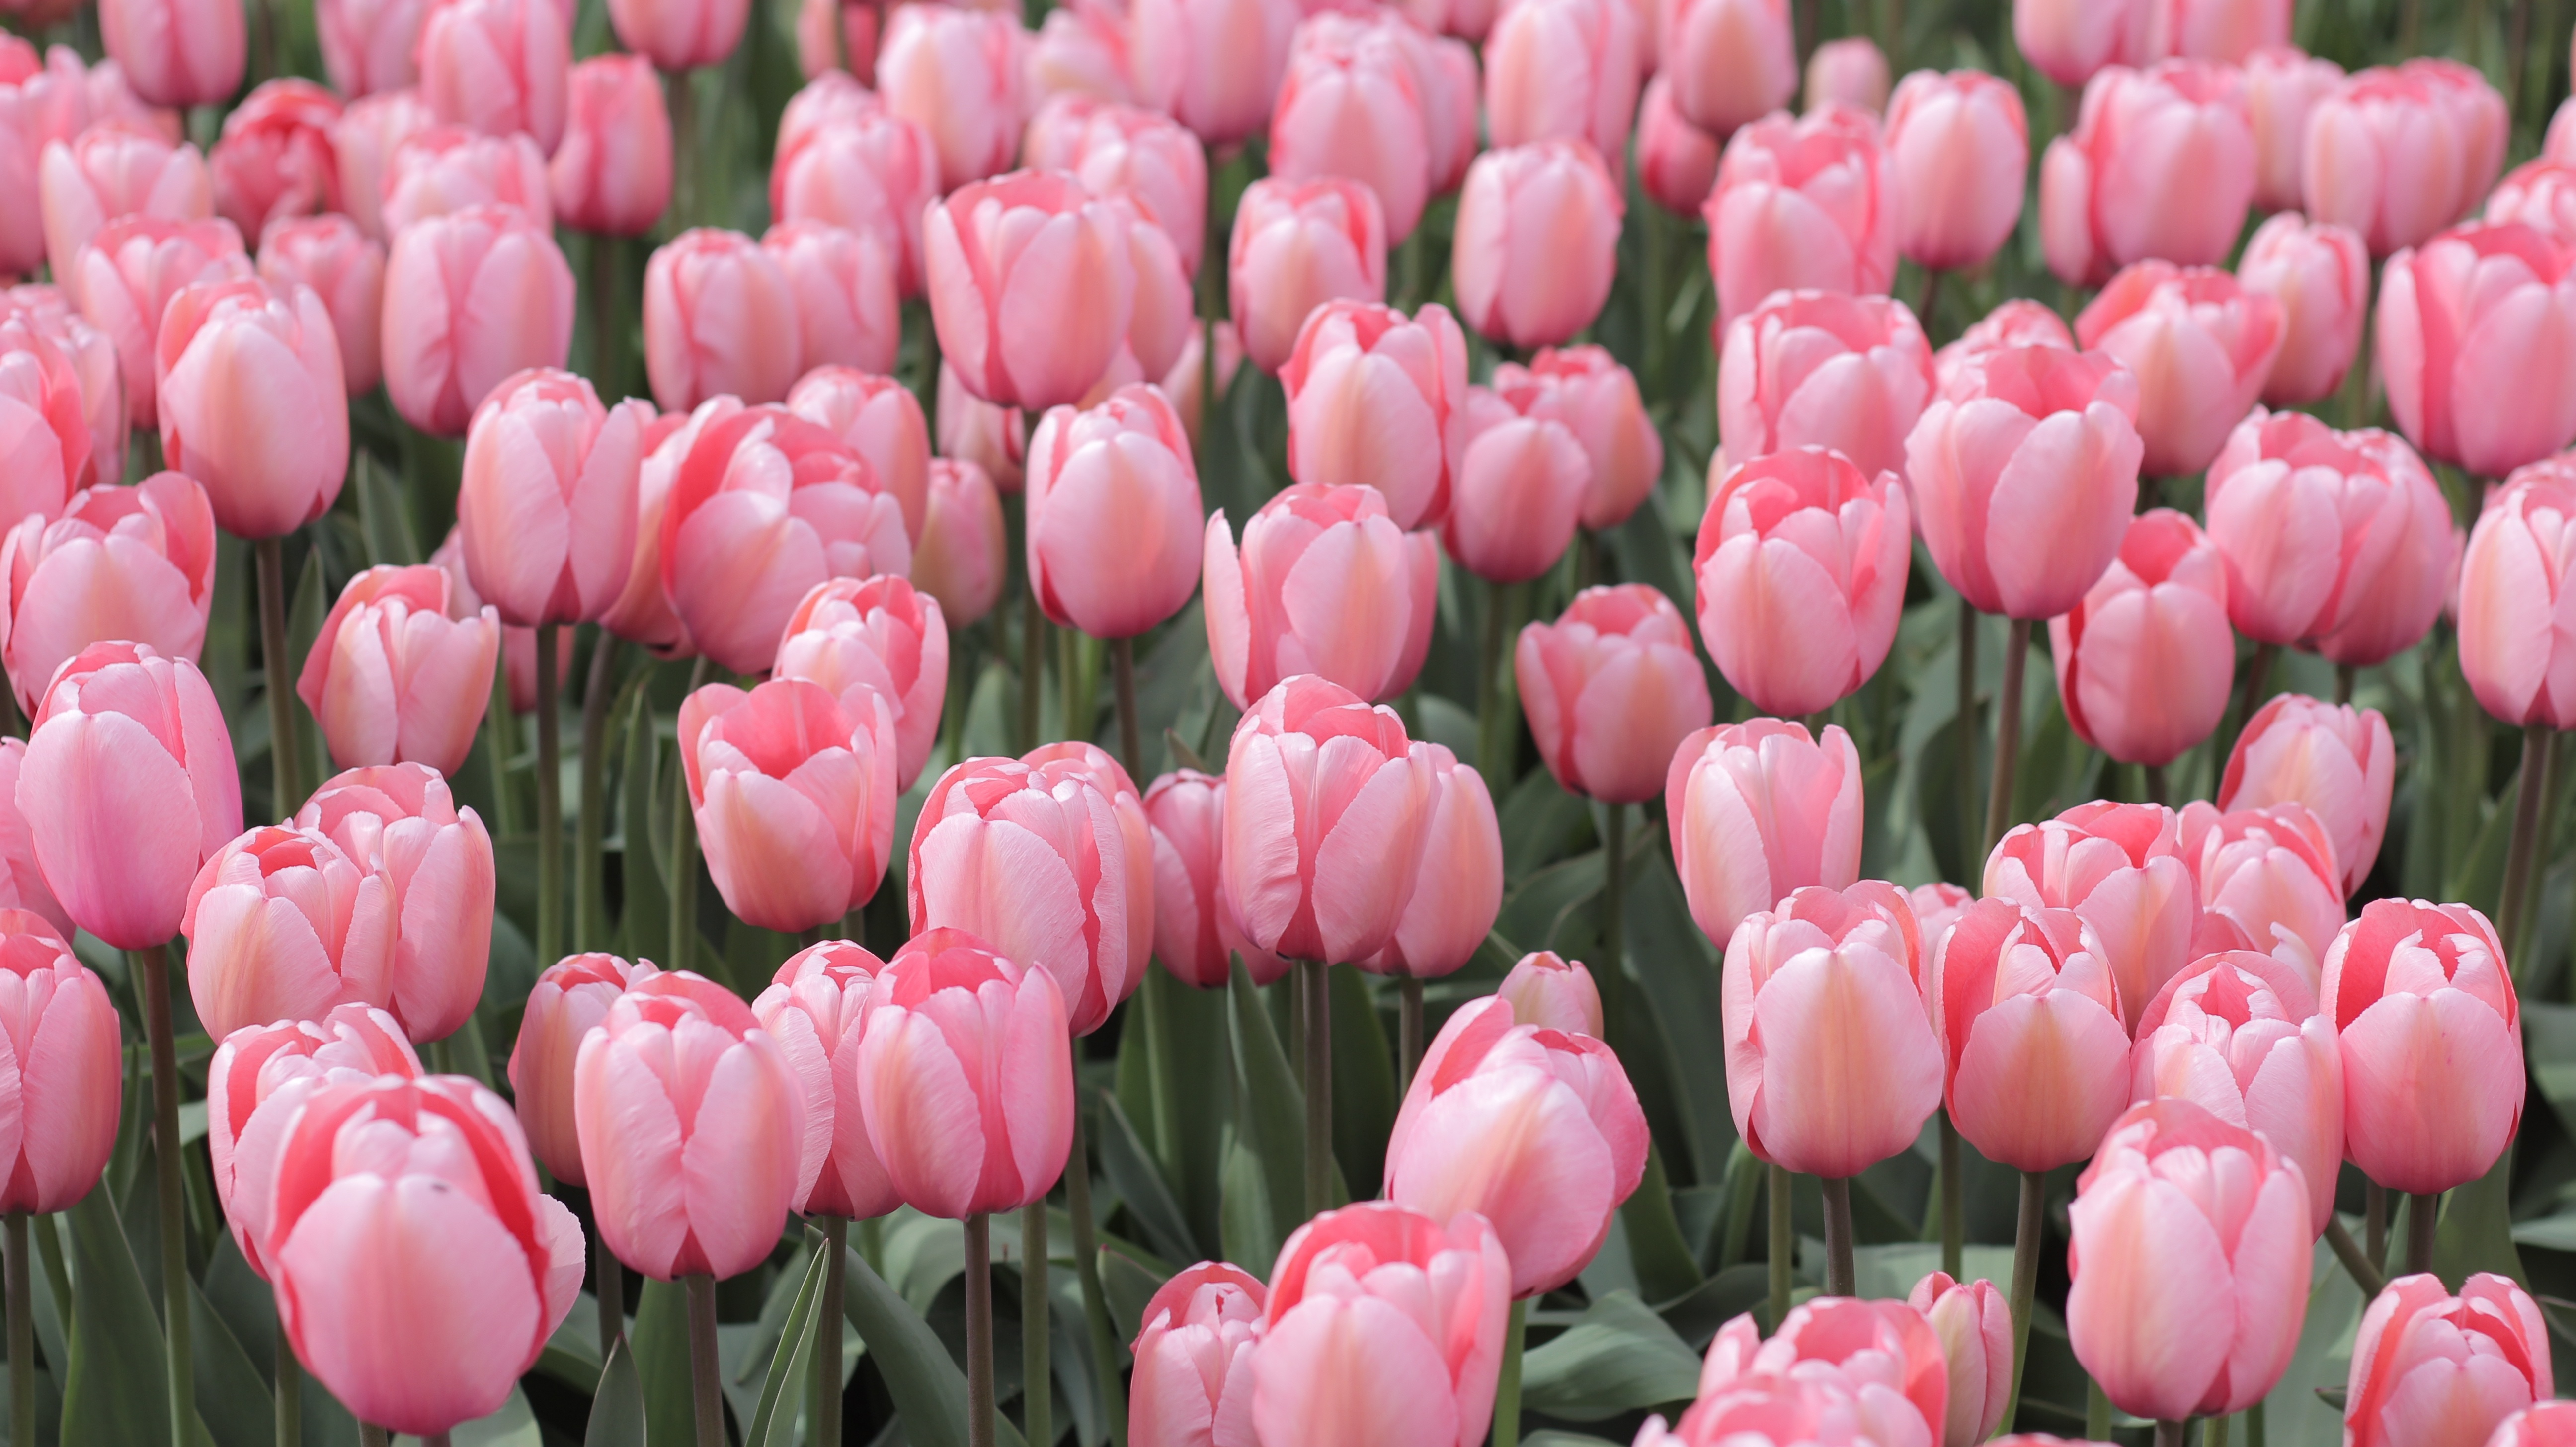
plant, field, flower, petal, tulip, spring, pink, flowers, tulips, flowering plant, lily family, land plant